Megalancosaurus

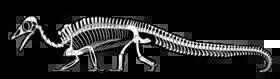
Skeletal diagram

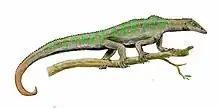
Artist's reconstruction of "M. preonensis"

"Megalancosaurus" was fairly small, its adult length was only about 25 centimeters (10 inches). It was built like a chameleon and probably lived a similar arboreal lifestyle, feeding on insects and other small animals. Even its feet were chameleon like, with two toes being opposed to the remaining three. The tail is long, prehensile, and bears a strange claw-like organ made of fused vertebrae at its end. Its shoulders formed a withers that would have served as an attachment site for especially strong muscles.